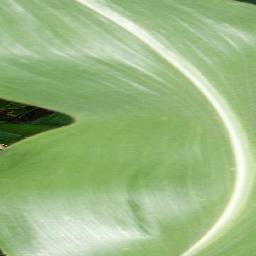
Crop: corn
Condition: (maize)_healthy